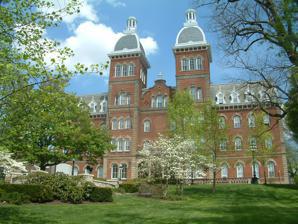
Building: Old Main (Washington & Jefferson College)
Country: United States of America
Year built: 1850
Academic building built in 1834 in French Second Empire architectural style Old Main Old Main in its current configuration Former names "New College" "Main Hall" "College Hall" General information Architectural style Romanesque Revival , Victorian Coordinates 40°10′14.7″N 80°14′29.5″W / 40.170750°N 80.241528°W / 40.170750; -80.241528 Construction started 1834 Completed ca. 1836 Old Main is the main academic building at Washington & Jefferson College . It is the predominant building on campus and has served virtually every student since its construction. Its two identical towers, added in 1875, symbolize the union of Washington College and Jefferson College to form Washington & Jefferson College . The towers appear on the college seal, in a stylized version. The college fundraising operation founded "The Old Main Society" in 1996 to recognize individuals who utilize planned giving . The building currently houses the academic departments of mathematics, history, religious studies, and political science. The office of the College Chaplain, called the "Pastor's Study," is on the ground floor and was used as a main setting for the 1993 George A. Romero film, The Dark Half . Room E contains one of the college's computer labs. The campus' Office of Campus and Public Safety are headquartered in Old Main. The trustees of Washington College approved the initial construction of the "New College" in 1834, with the plan calling for a three-story academic building. From 1847 to 1850, an additional phase of construction added a dome, two new wings, and a new facade. In 1865, Washington College merged with Jefferson College in nearby Canonsburg , with the unified college being situated in Washington.  To commemorate the union of these two formerly competing colleges, a new front building, a fourth floor, and two towers were added to the building in 1875.  During the 20th century, various construction projects refurbished the building or re-purposed older rooms for new purposes. History Initial construction The "New College" around 1850. McMillan Hall is visible on the right. Plans for the construction of Old Main began on March 13, 1834, when the Board of Trustees of Washington College approved a motion to build a building, with a maximum budget of $6,500. Since only $5,000 of the construction cost was to come from general College funds, a fundraising committee was appointed on March 26, 1835, to solicit donations. The specific dates of groundbreaking and completion are unknown, but it was used for commencement ceremonies in 1836. Upon its completion, the building stood three stories high and had facilities for large gatherings on the first floor and classrooms on the second and third. This initial phase of construction survives in the original building as the center-rear portion. The new building was called "the New College,"  to distinguish it from the college's original building, McMillan Hall . A second early phase of construction took place between 1847 and 1850, when the building received two additional wings, a dome, and a colonial facade to match that of McMillan Hall. Expansion and remodeling Post-expansion "Main Hall," featuring the two towers of the unified college The building was expanded in 1875, with the addition of a new 4 story front building, two towers, and a 4th floor above the original structure. Totaling $80,000, this remodeling added a steam heating system, a music room, a museum, 12 additional classrooms, 7 laboratories, and offices for professors. The addition of the towers was to symbolize the union of Washington College with Jefferson College, which had been completed in 1865. A bell was also added the south tower of Old Main at a cost of $833.52 By the 1920s, it had fallen into disrepair and fell silent. In 1909, the chapel benches, dating to the 1875 renovation, were replaced with "fine new opera chairs" that would accommodate 374 students. The chairs had cast iron sides with a "W & J" design. A memorial to the founding of Phi Kappa Psi at Jefferson College was installed in 1909 in front of the north wing. By 1926, a major renovation was necessary, as the wall plaster had begun to crack, the wooden floors were splintering, and the support beams created. External improvements to the building that year included sandblasting and re-mortaring the exterior, the addition of French windows , the construction of the front pillars, and a new entrance lobby with bronze doors and a large terrace. The bell tower chime received new chimes and the towers were lighted. The bell's chime signaled the beginning and end of classes. Internal improvements included new heating, new storage lockers, new clocks in each classroom connected to the bell tower, the replacement of the oak staircase with a masonry one, and a new entrance hall with bronze tablets, flags, and marble seats. The chapel received new chandeliers, portrait lighting, and a new platform for the pulpit and grand piano . The college pastor's office and the professors' gown room were furnished with new bookcases, newly upholstered chairs, new rugs, and tapestries, the most impressive of which was the one depicting college life in the College Pastor's office. Professors and students especially cheered the new plumbing and the addition of a lavatory on each floor, to replace the single lavatory in the basement. Portraits of beloved professors were placed in their former offices and a pictorial history of the history of the college adorned the halls. The Board of Trustees decreed that any vandalism of the building would result in expulsion. Minor alternations included the removal of central windows on the second and third floor to allow for additional office space and the installation of the Phi Kappa Psi memorial fountain in the front terrace. In 1943, a new campus walkway was installed, connecting Old Main to College Street, taking passersby past the fountain. 20th century modifications Following World War II , a large number of veterans matriculated under the G.I. Bill , leading the largest student body in history. This influx of students necessitated some re-purposing of Old Main's facilities, including the chapel which was converted to a dining room. The faculty gown room and addition to the northeast corning of the building, served as a kitchen. By the 1950s, the student population had returned to around 550 students, allowing the chapel and gown rooms to be returned to their original purpose, with the installation of walnut railings and an organ that had been in the North Lincoln Street chapel. Hayes Hall once again housed the dining room and the kitchen addition was used for storage and would later house the Security Department. The exterior of the building was sandblasted again in 1970 and the maintenance department, which had been housed in the basement for some time, was forced to move to the Old Gym , because of fire code and insurance purposes. By the 1960s, the bell fell into disrepair and stopped ringing. In 1971, the basement was converted into a Student Government-run coffee house, called "The Pipe Room." It operated once a week and often featured live music. In 1976, exterior lighting was added to illuminate the facade at night. In 1977, minor work was undertaken to improve the roof, woodwork, downspouts, windows, and skylights. The slate in the mansard roof was replaced in 1998. In the early 2000s, the walkway in front of Old Main was replaced with stone pavers . In celebration of the 150th anniversary of the founding of Phi Kappa Psi in 2002, the fraternity paid to return the fountain to working order. As part of a 2004 restoration grant from the Department of Housing and Urban Development , portions of Old Main were painted and weatherized, and a study was undertaken to examine further avenues for historical preservation. In 2005, the bell was renovated and rang for the first time since the 1960s. References